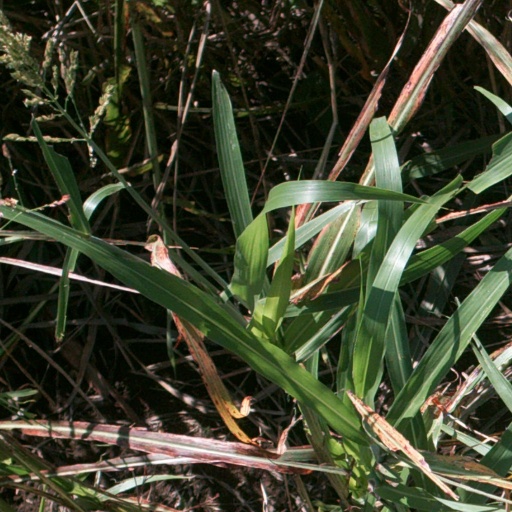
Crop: sorghum